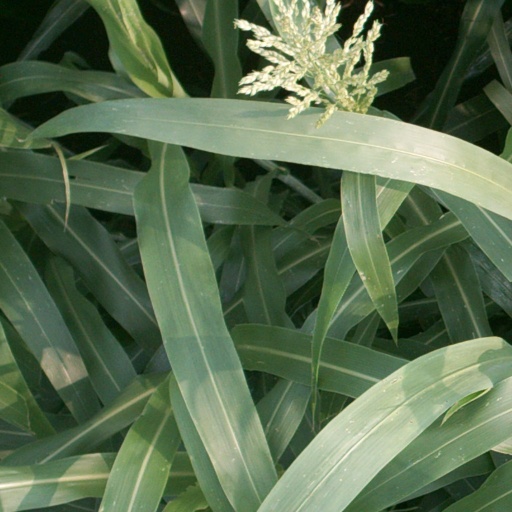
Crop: sorghum